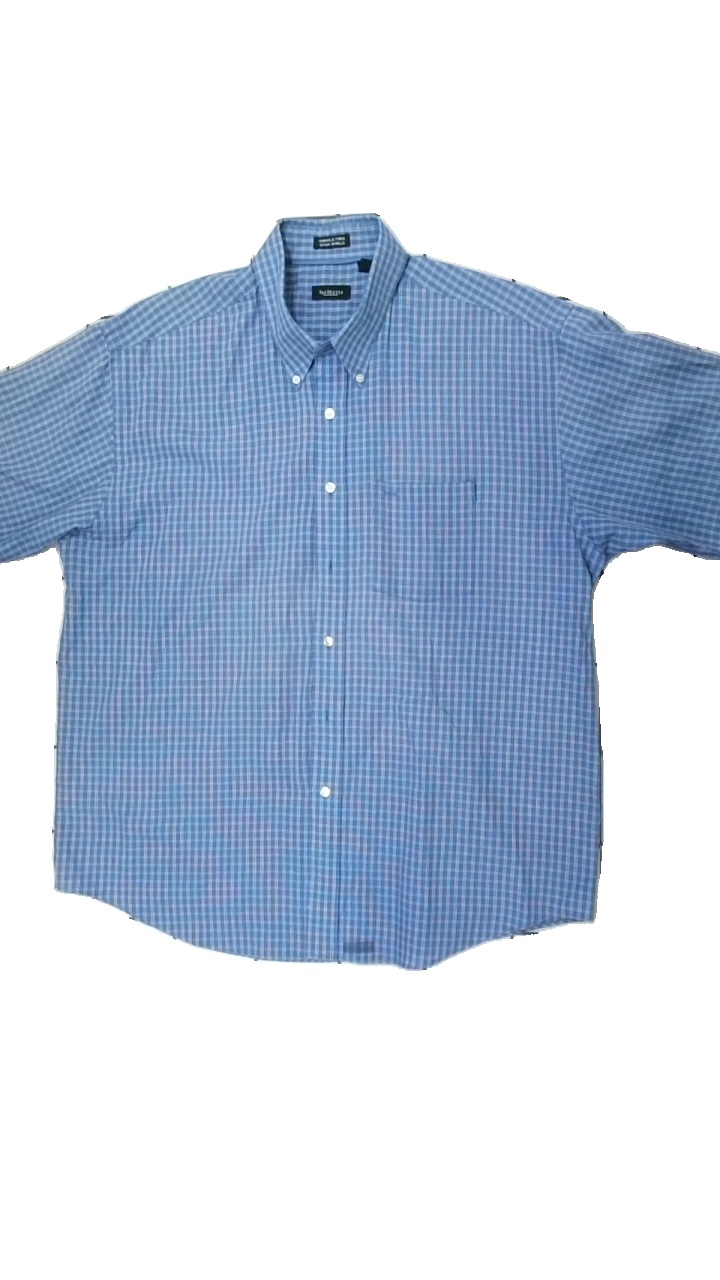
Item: Shirt (Men)
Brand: Vanheusen
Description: rutig kortärmad skjorta sömmen på bröstfickan har gått upp
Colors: Blue, White
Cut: Regular
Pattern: Checkered print
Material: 75% polyester 25% cotton
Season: All
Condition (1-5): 3
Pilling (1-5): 5
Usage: Export
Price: <50